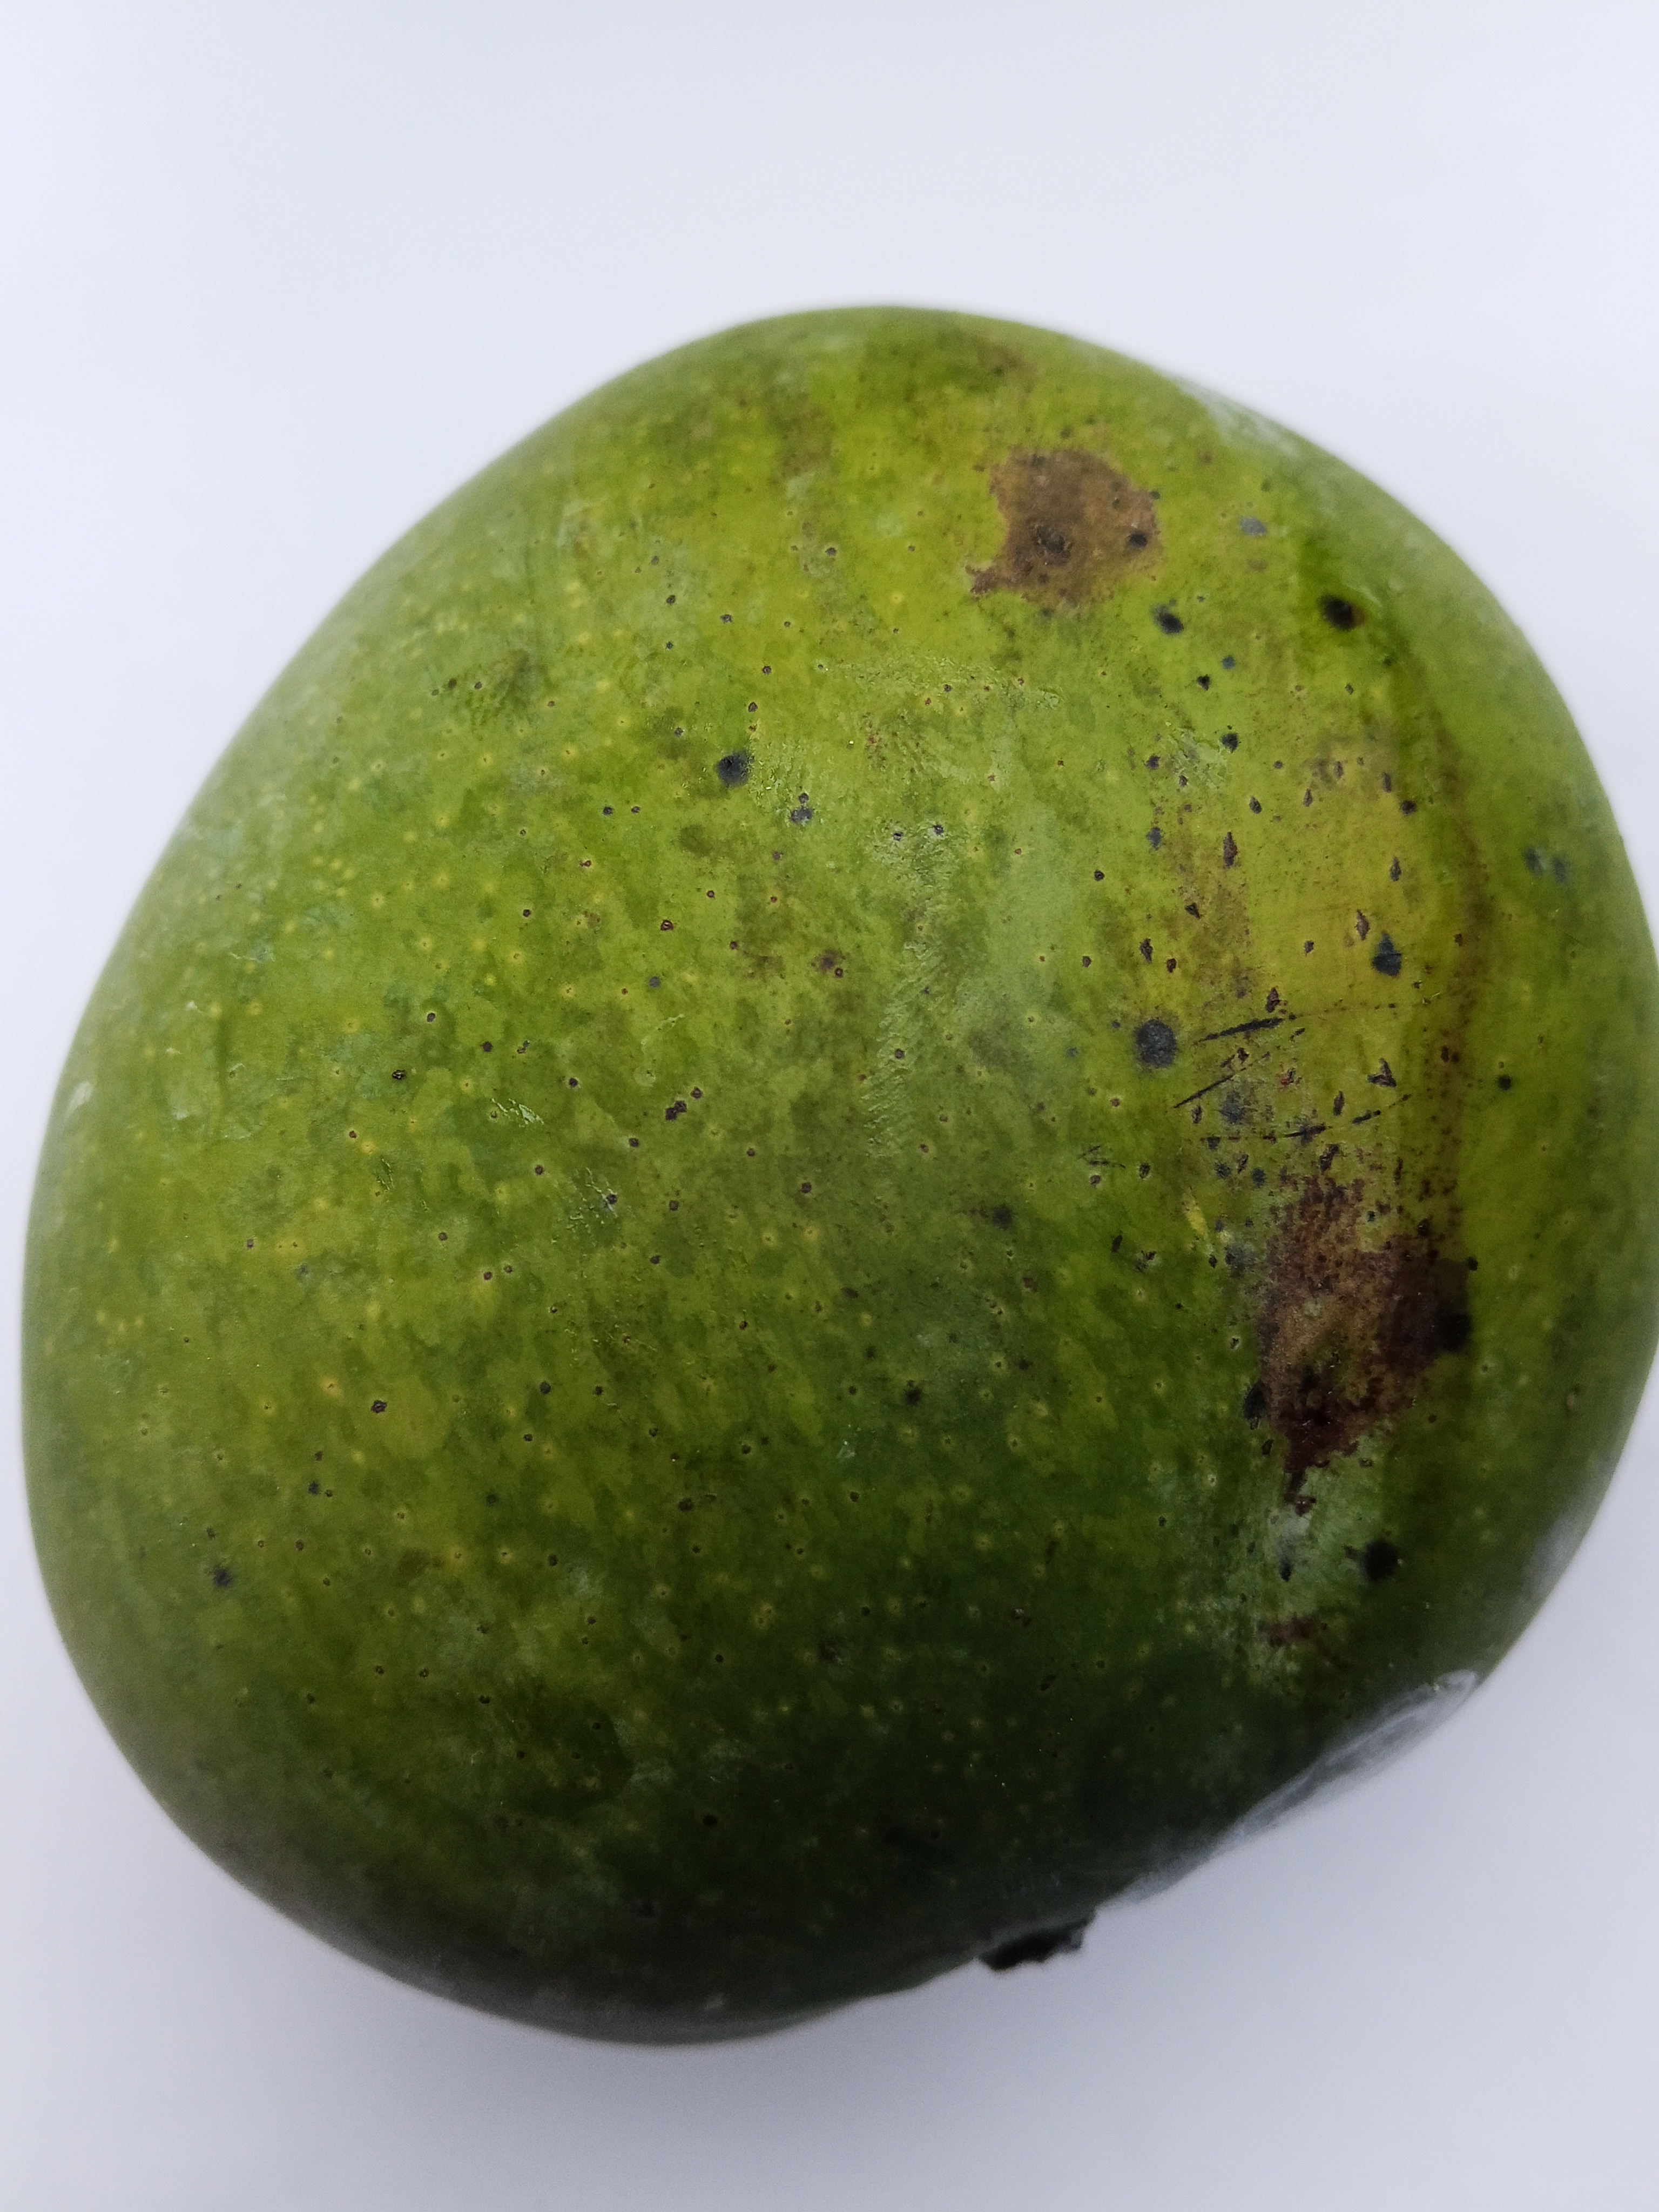
Mango variety: Bari 4